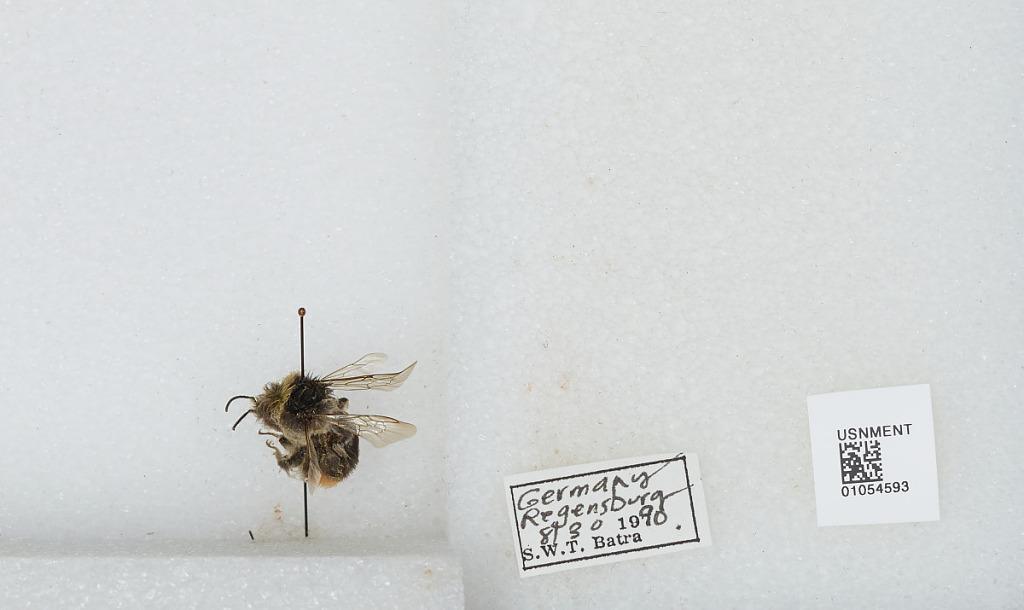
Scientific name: Bombus sp.
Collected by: S. Batra
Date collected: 1990-8-30
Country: Germany
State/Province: Bavaria
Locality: Regensburg
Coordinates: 49.0131, 12.1008